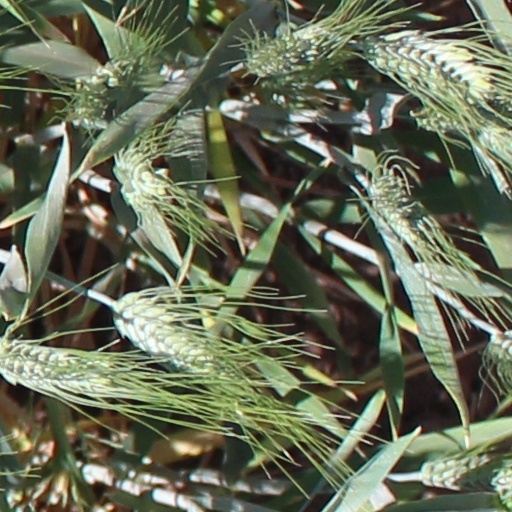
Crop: wheat